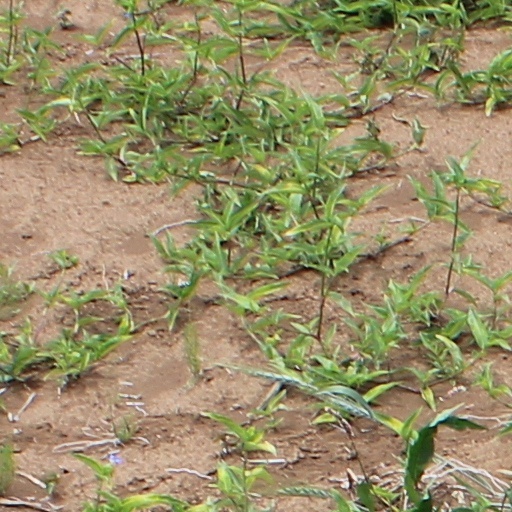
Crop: wheat